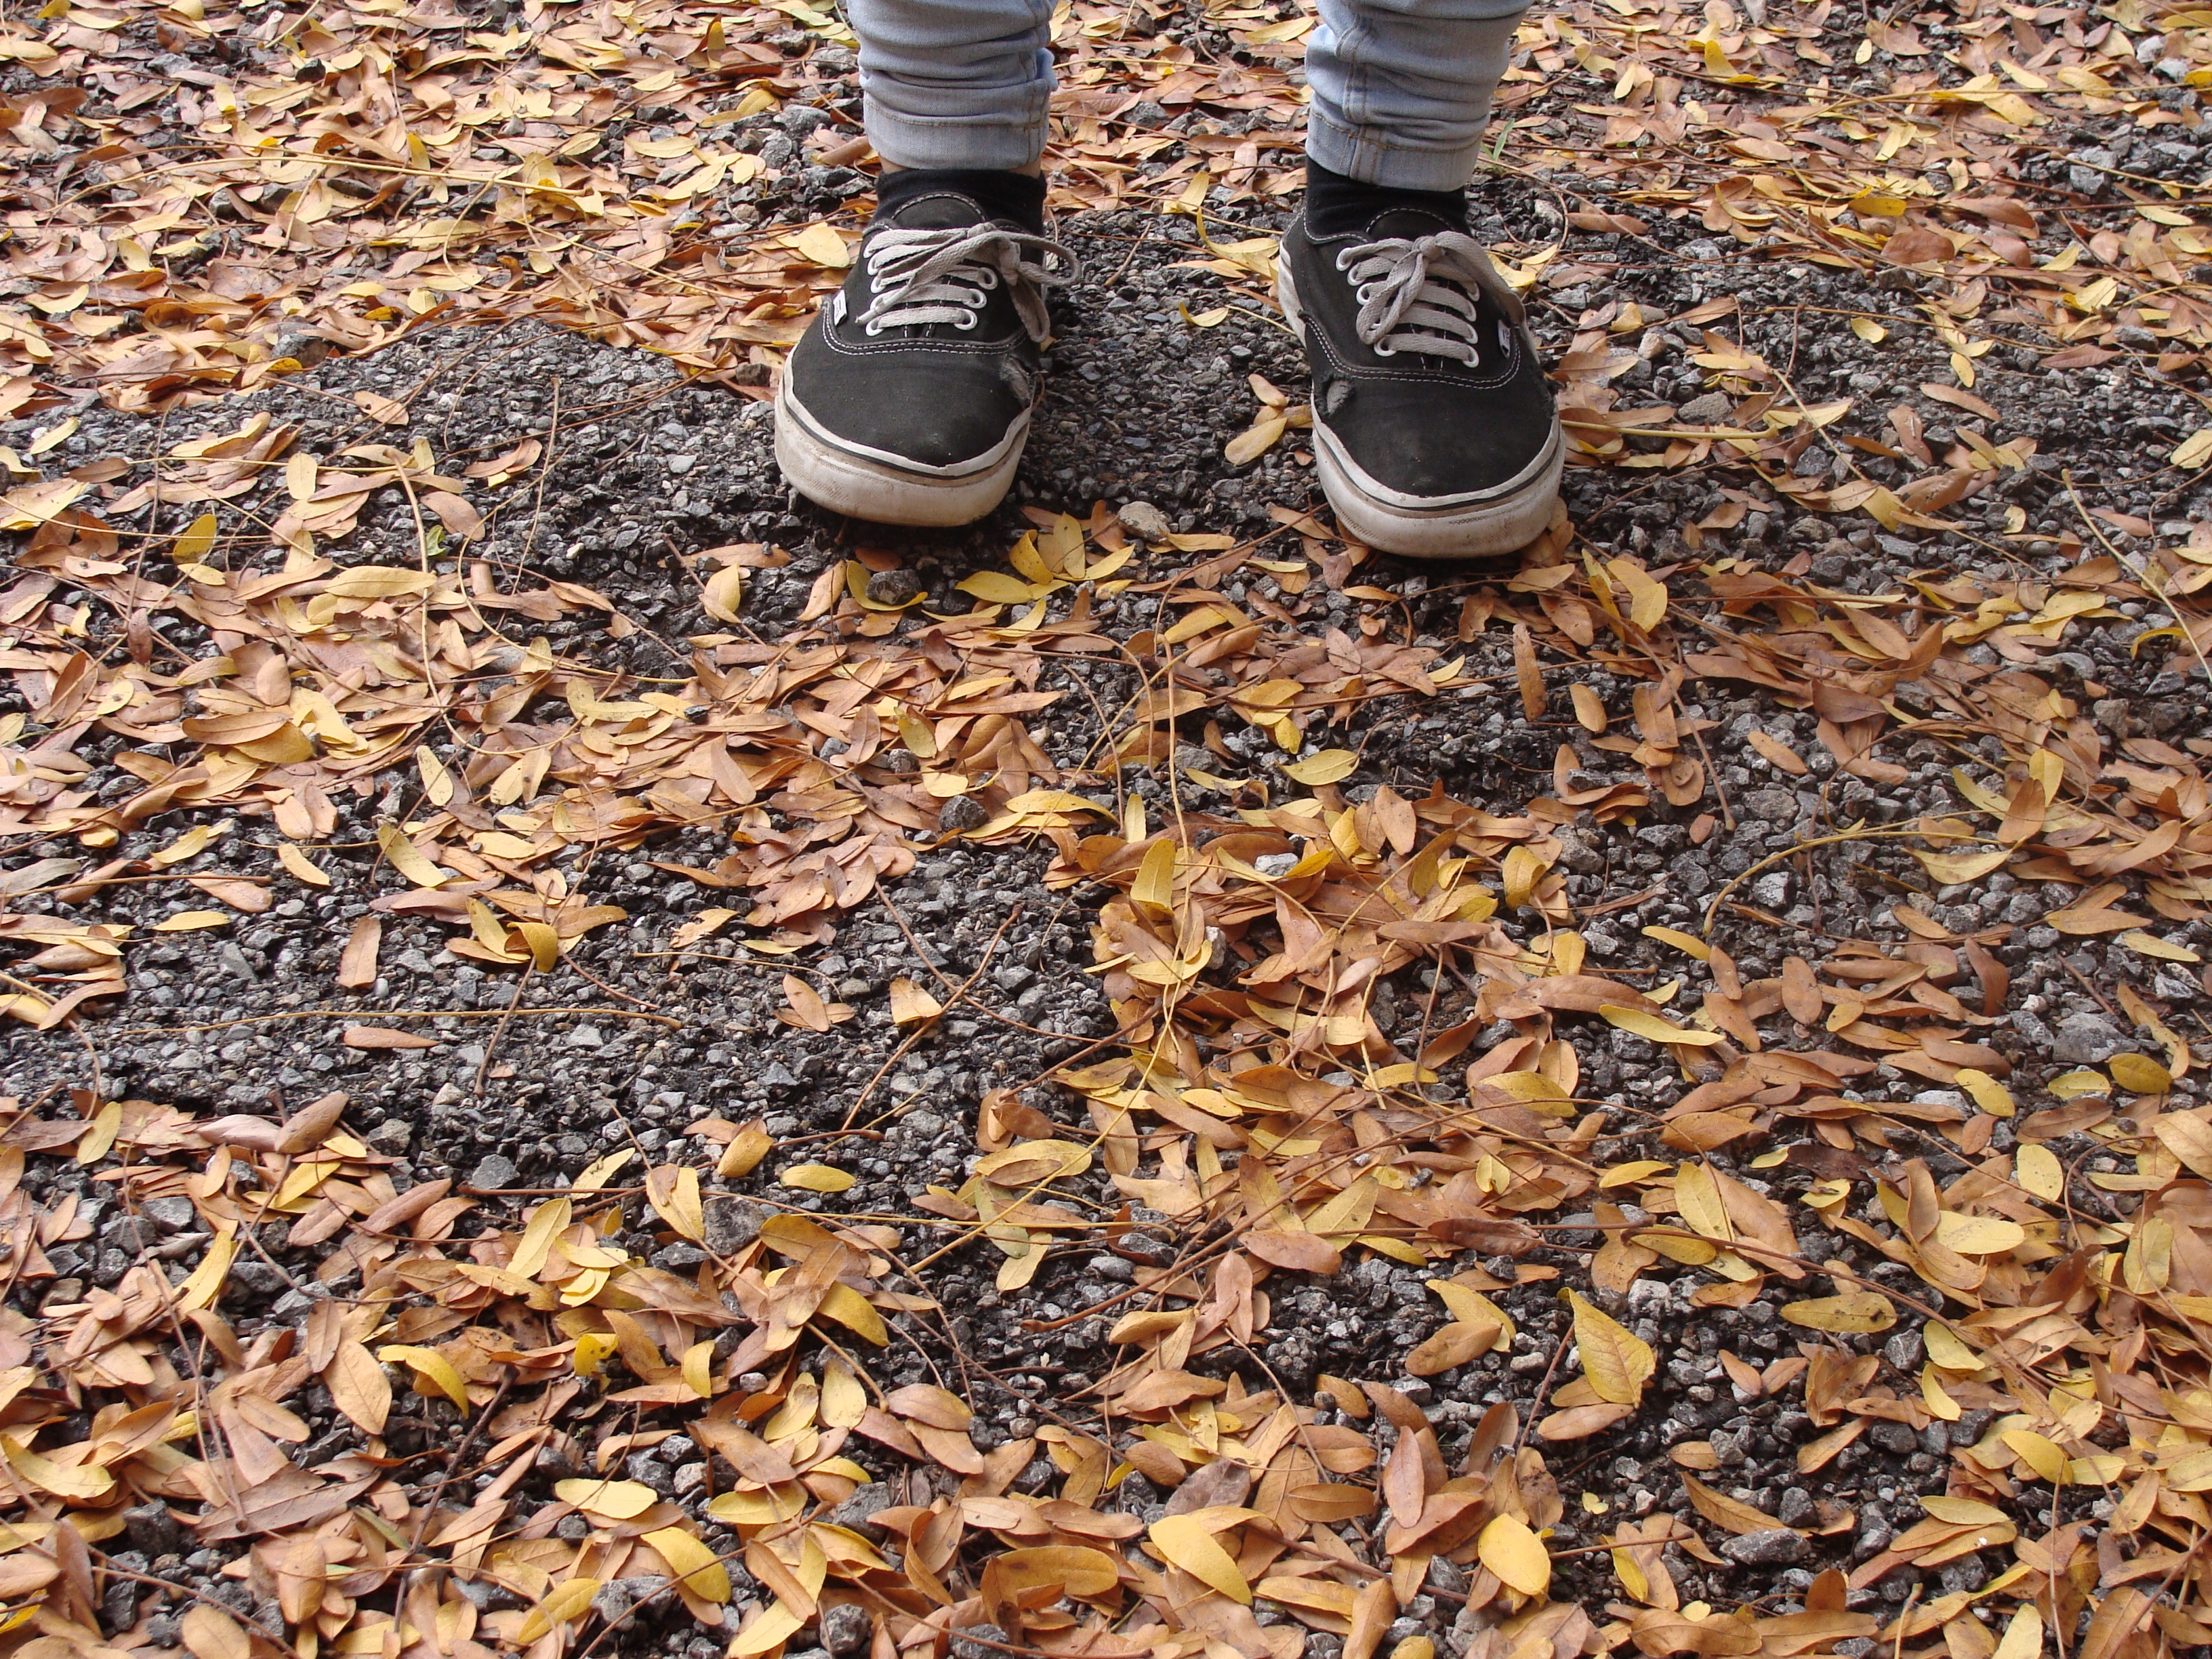
tree, nature, wood, lawn, leaf, autumn, soil, season, leaves, autumn leaves, flooring, grass family